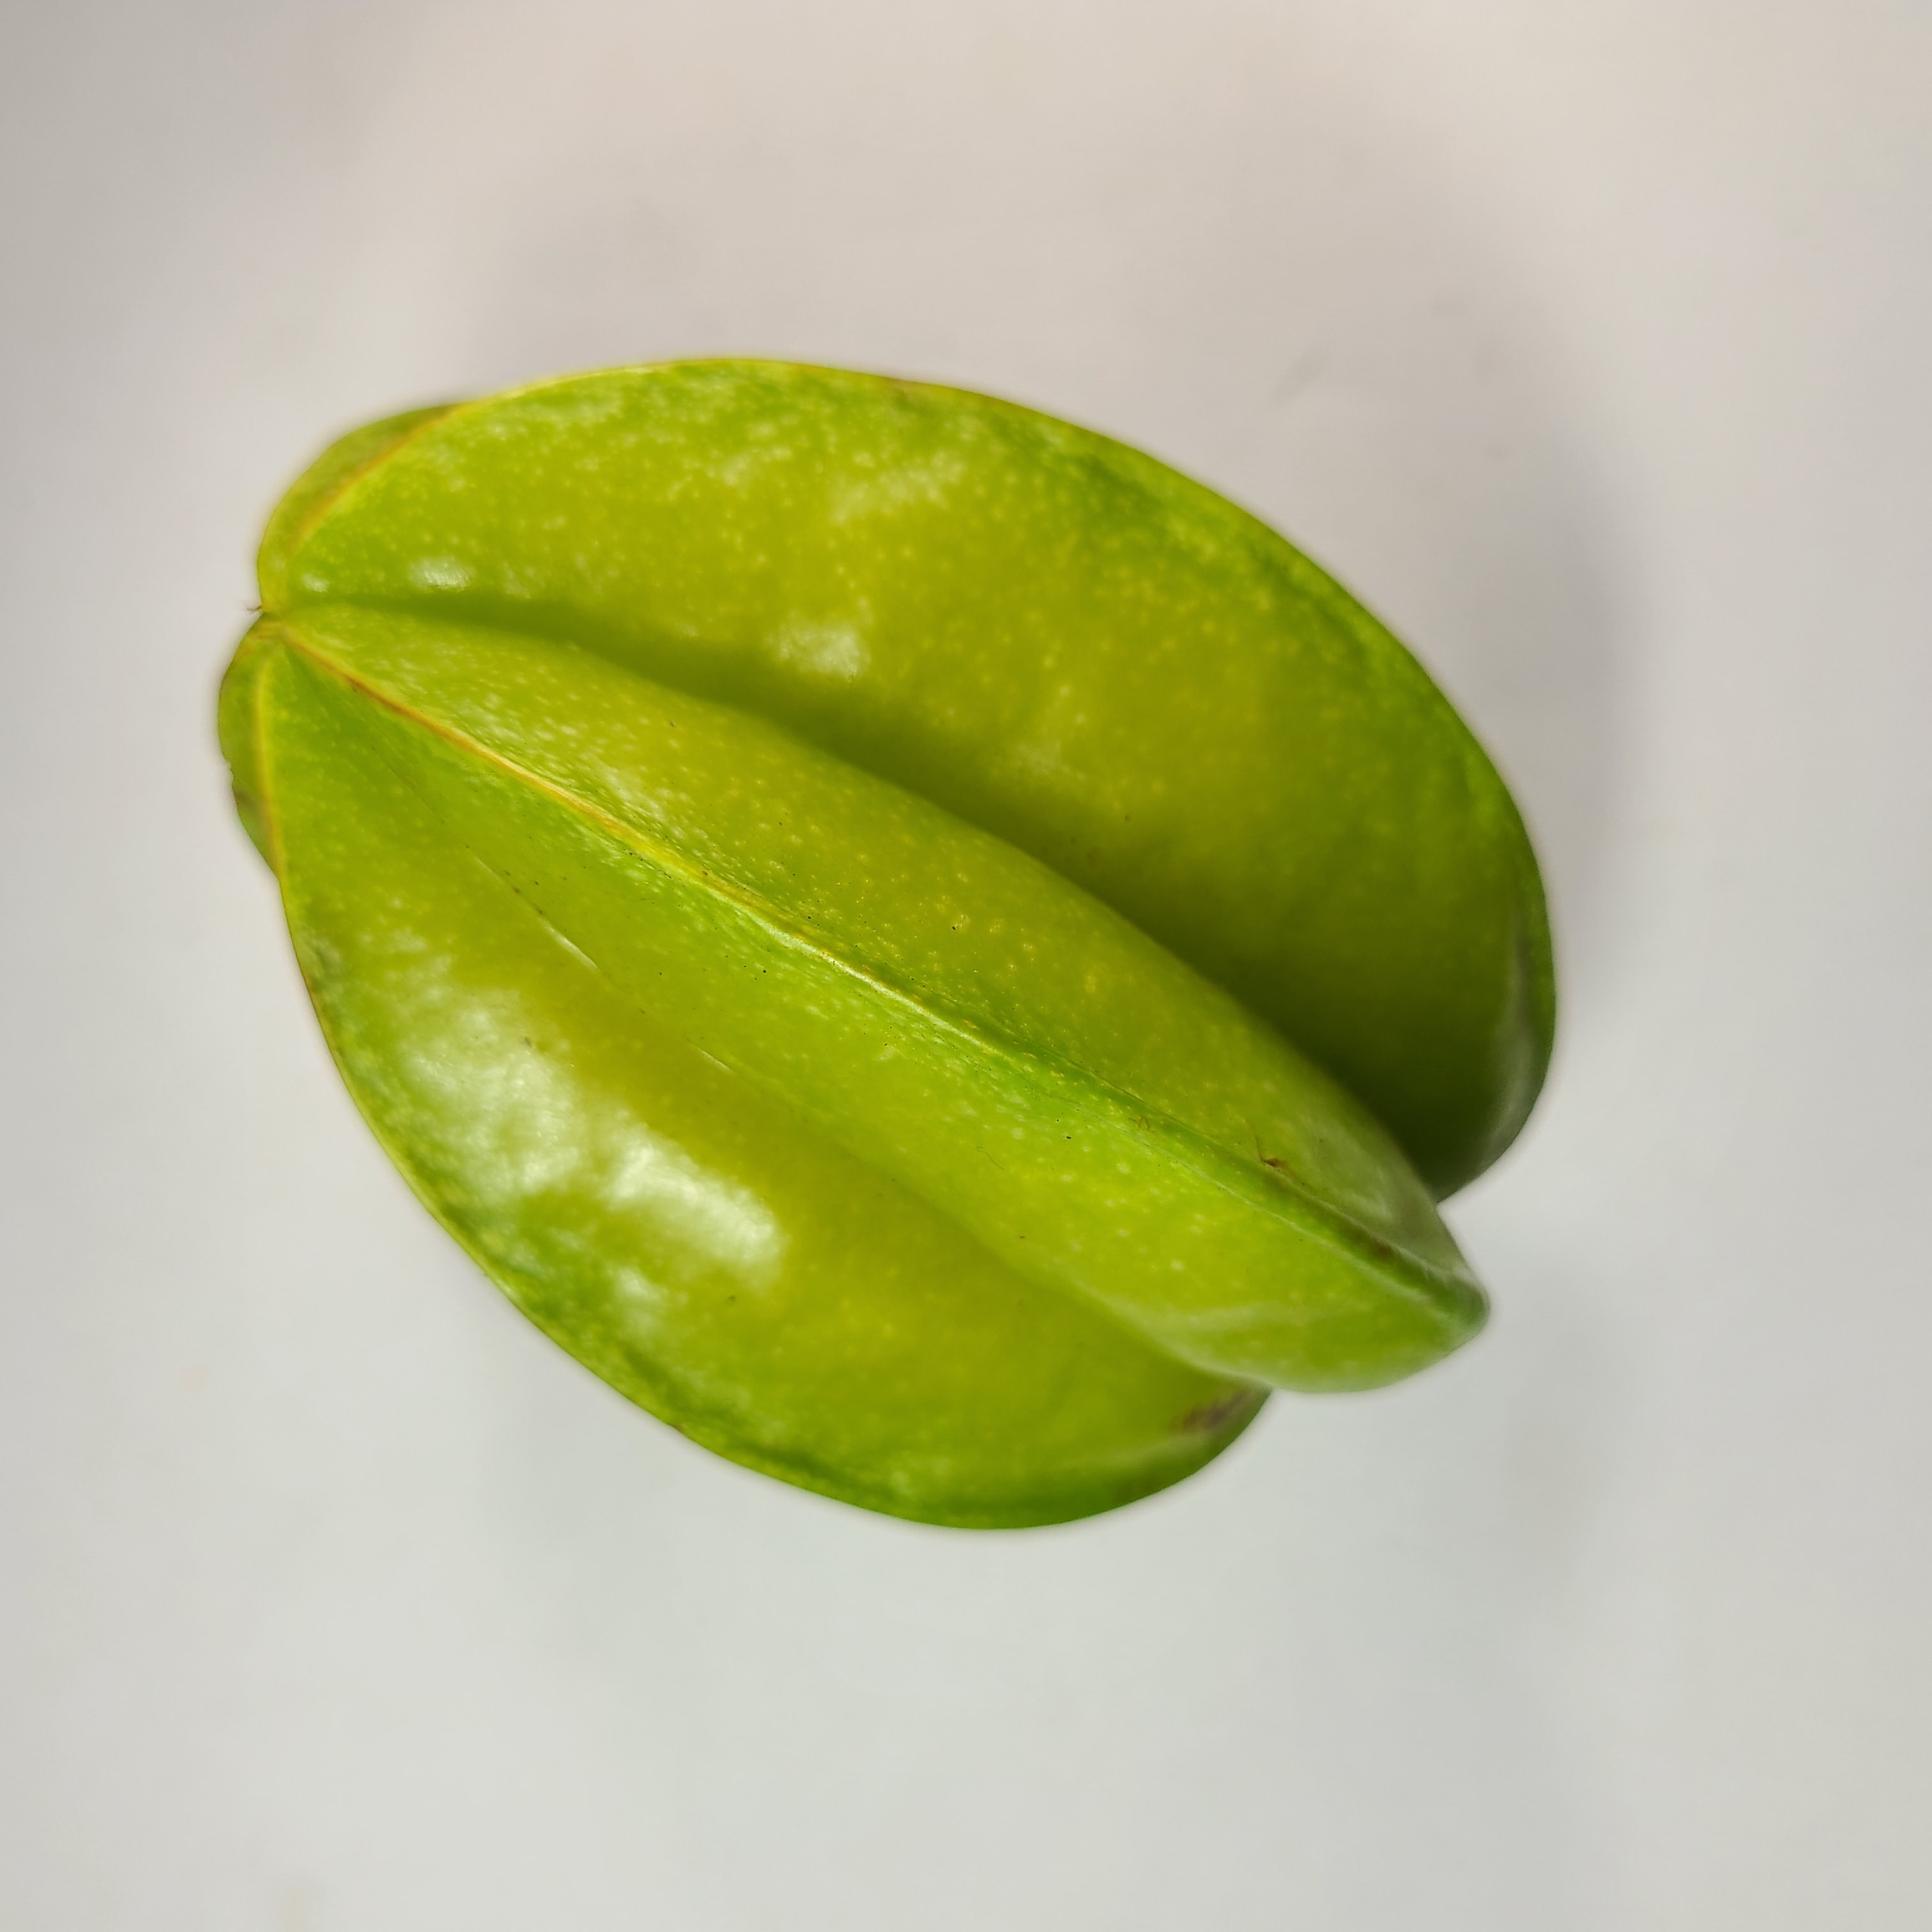
Label: Healthy Fruits